Andrzej Kotkowski

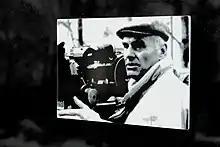
Kotkowski's grave

Andrzej Adam Kotkowski (17 February 1940 – 15 January 2016) was a Polish film director and screenwriter. He directed seventeen films between 1972 and 2009.